Crispian Mills

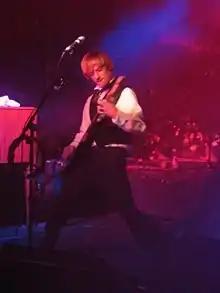
Crispian Mills performing at Rainbow Club in Milan in 2007

Crispian Mills (born 18 January 1973 as Crispian John David Boulting; spiritual name Krishna Kantha Das) is an English singer-songwriter, guitarist, and film director. Active since 1988, Mills is best known as the frontman of the psychedelic indie rock band Kula Shaker. Following the band's break-up in 1999, he remained with Columbia Records (a subsidiary of Sony BMG), and toured with a set of session musicians (including a support slot for Robbie Williams) under the name Pi, although no official studio recordings were released in full. After the label rejected the Pi album, Mills disappeared for a short time, returning in 2002 as frontman and lead guitarist for back-to-basics rock outfit The Jeevas, who disbanded in 2005 to make way for a reformed Kula Shaker, who released their third album "Strangefolk" in 2007. In 2010 he released the album "Pilgrims Progress" with Kula Shaker. In 2017 the band celebrated the 20th anniversary of their album "K" with the release of the new record "K 2.0". Mills joined the band for a sold-out UK tour to celebrate the anniversary.